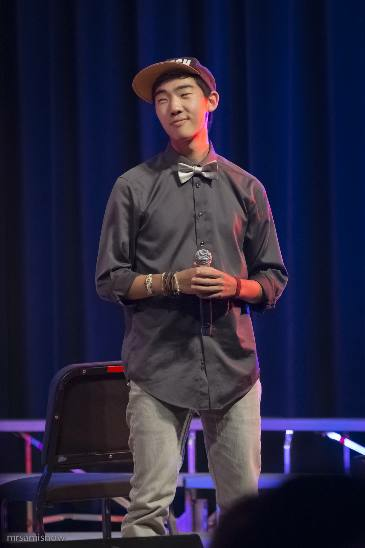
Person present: Yes